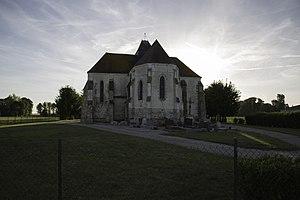
Église Saint-Pierre de La Chapelle-Lasson This building is indexed in the Base Mérimée, a database of architectural heritage maintained by the French Ministry of Culture,